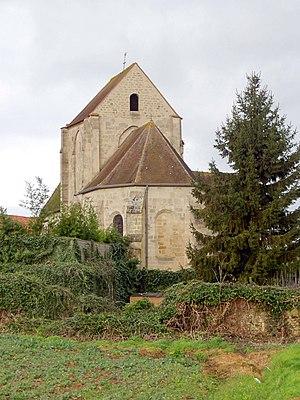
Vue depuis l'est.
L’église Notre-Dame-de-l'Assomption est une église catholique paroissiale située au hameau de La Villeneuve-Saint-Martin de la commune d'Ableiges, dans le Val-d'Oise, en France. C'est un édifice de petites dimensions, qui ne comportait à l'origine qu'une nef de deux travées, un transept et un chœur d'une seule travée, se terminant par un chevet à pans coupés. Il fut bâtie entre 1210 et 1230 environ dans le style gothique, mais les voûtes de la nef ne furent ajoutées qu'une génération plus tard, et l'étage de beffroi du clocher n'a peut-être jamais été exécuté. À une époque indéterminée, un bas-côté a été adjoint à la nef du côté nord. Il n'existe plus à ce jour, de même que le croisillon sud du transept, remplacé par la sacristie, et les voûtes de la nef et du croisillon nord. En effet, la suppression de la paroisse dès le début du XIXᵉ siècle et le rattachement du village de La Villeneuve à la commune d'Ableiges en 1843 entraînent un manque d'entretien, auquel l'inscription au titre des monuments historiques par arrêté du 20 novembre 1931 ne rémédie pas.